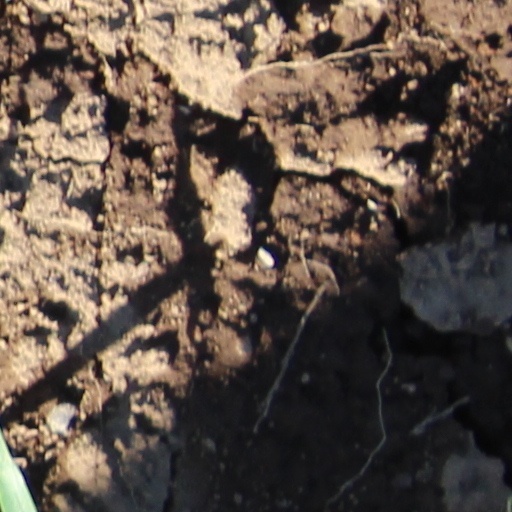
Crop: wheat